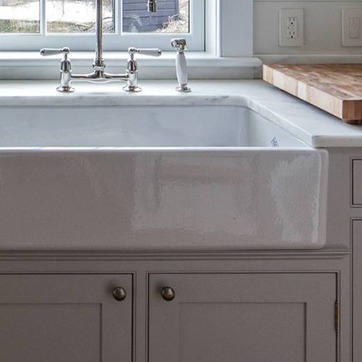
Material: ceramic